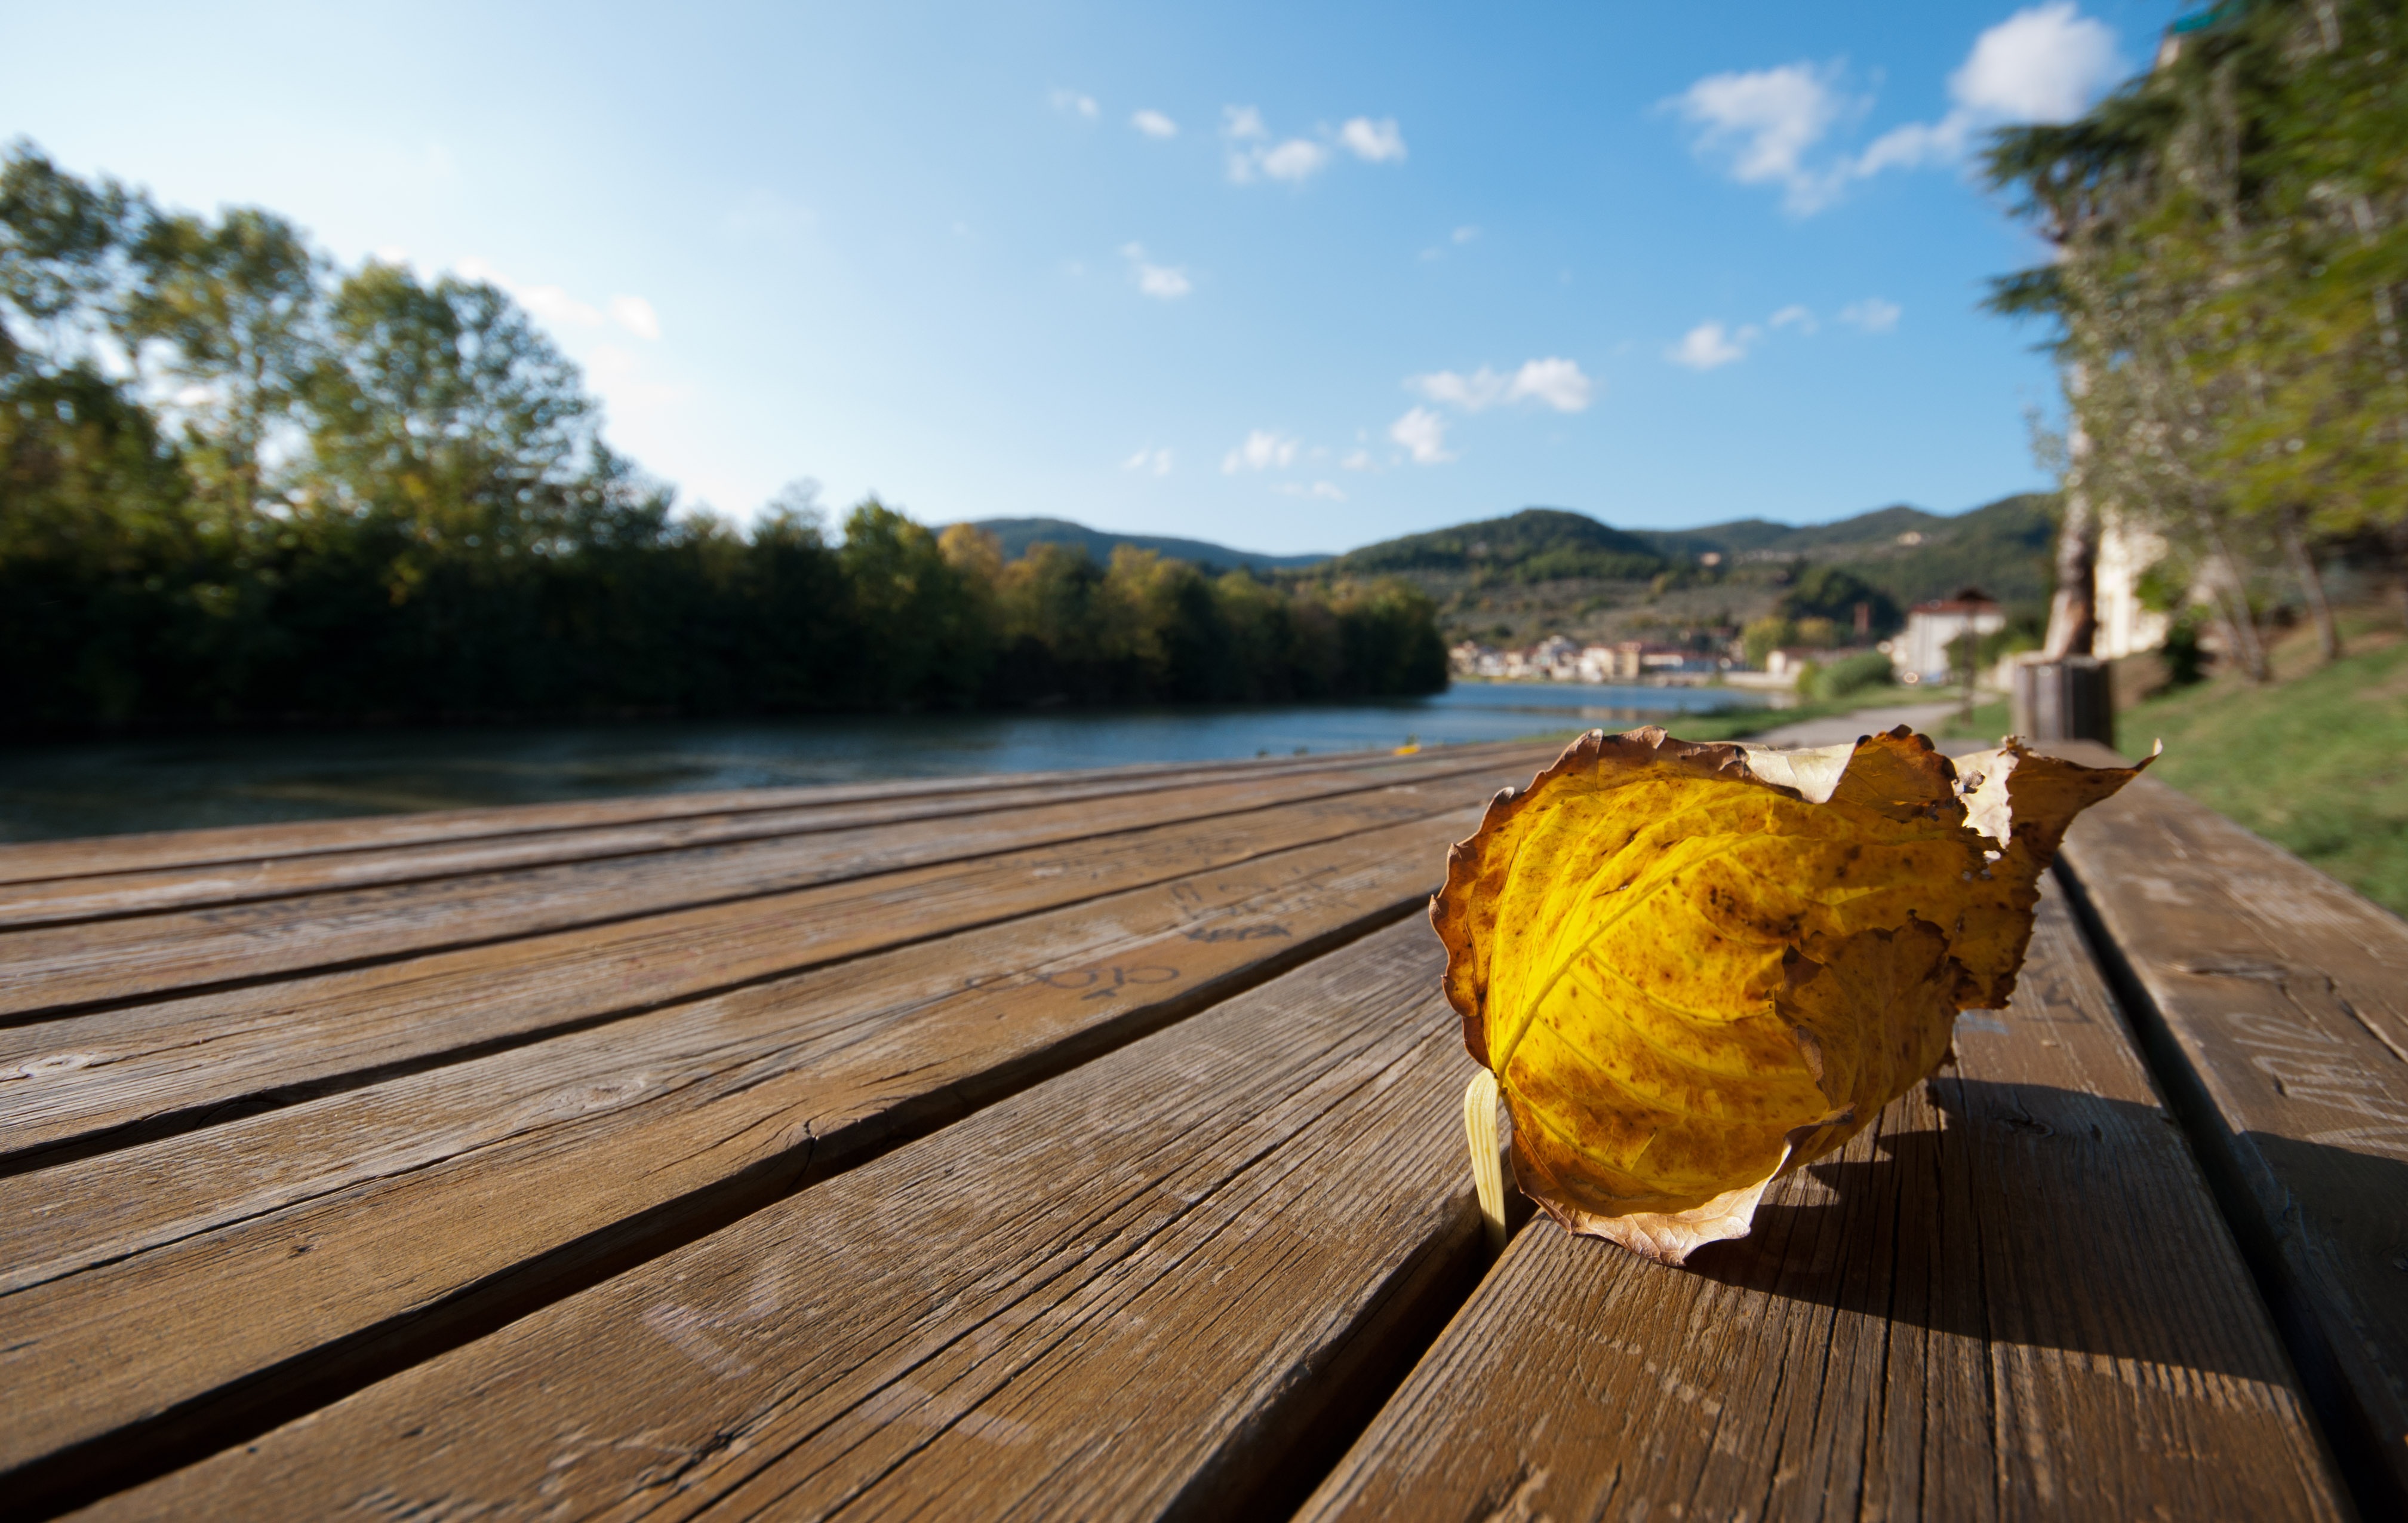
landscape, sky, morning, river, autumn, park, clouds